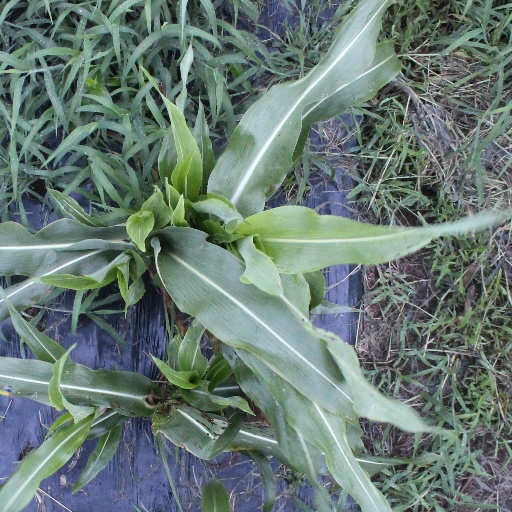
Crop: sorghum